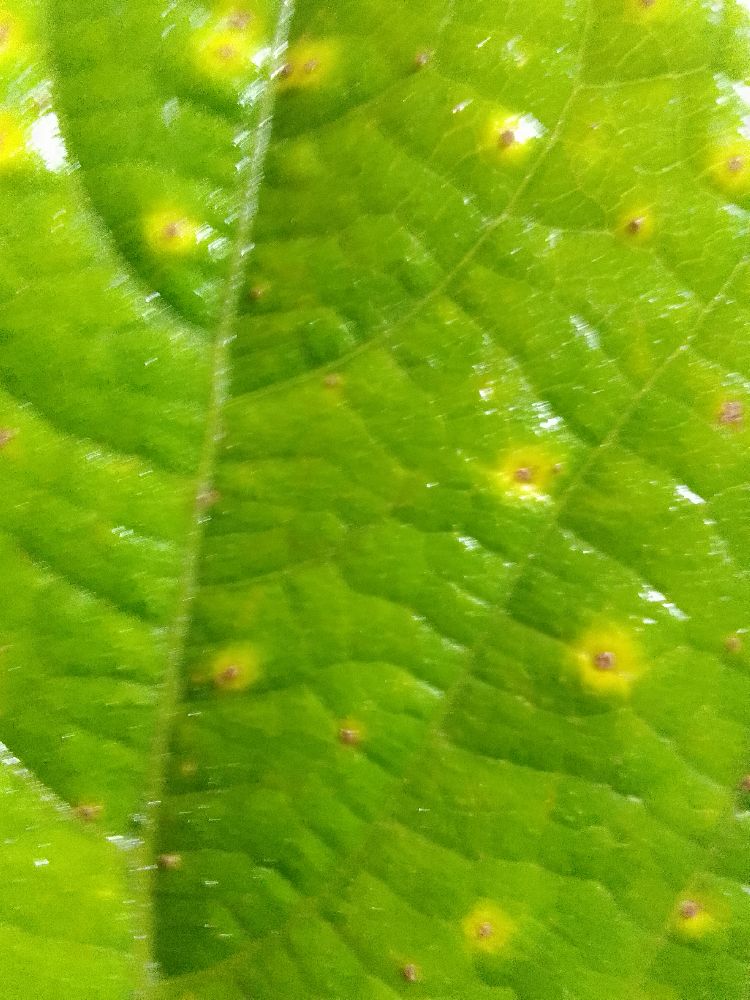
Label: rust